Bring Back...

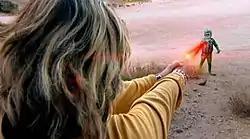
Justin Lee Collins recreates the Gorn battle scene with Bobby Clark.

Collins attempts to track down the cast of the "Star Trek" series (except for DeForest Kelley, who died in 1999, and James Doohan, who died in 2005), hoping to recreate the scene from the episode "Arena" in which Captain Kirk battles a Gorn. Despite his best efforts he was unable to interview William Shatner. None of the cast attended the planned reunion, but he was able to create a scene on his own bridge of the USS "Collins", JLC-1702, using footage filmed during interviews with Takei, Nichols and Koenig. Bobby Clark put on a version of the Gorn outfit in order to recreate the battle scene with Collins standing in for Shatner. He succeeded in tracking down: